Personal digital assistant

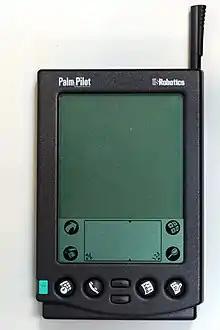
PalmPilot organiser on display at the Musée Bolo, EPFL, Lausanne

Many of the original PDAs, such as the Apple Newton and Palm Pilot, featured a touchscreen for user interaction, having only a few buttons—usually reserved for shortcuts to often-used programs. Some touchscreen PDAs, including Windows Mobile devices, had a detachable stylus to facilitate making selections. The user interacts with the device by tapping the screen to select buttons or issue commands, or by dragging a finger (or the stylus) on the screen to make selections or scroll.